Liverpool, Nova Scotia

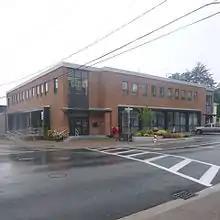
Liverpool post office

As the largest population centre in the fairhaven of Queens County, Liverpool has a diverse business community. Many large business franchises provide modern convenience, while the community's quaint small shops still thrive in the original business district on Main Street. Commercial and recreational fishing still play an important role in the local economy. Liverpool's largest employer was once the Bowater Mersey Paper Company Limited, which operated a pulp mill and newsprint mill situated in nearby Brooklyn. The mill closed in June 2012.